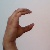
The image shows a hand gesture representing the letter 'C' in Indian Sign Language.